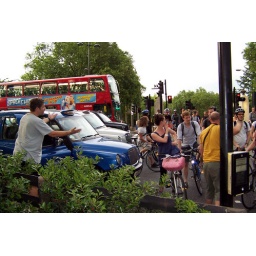
Taxi driver in the yellow shirt tried to shove the woman cyclist in the blue dress out of the way..